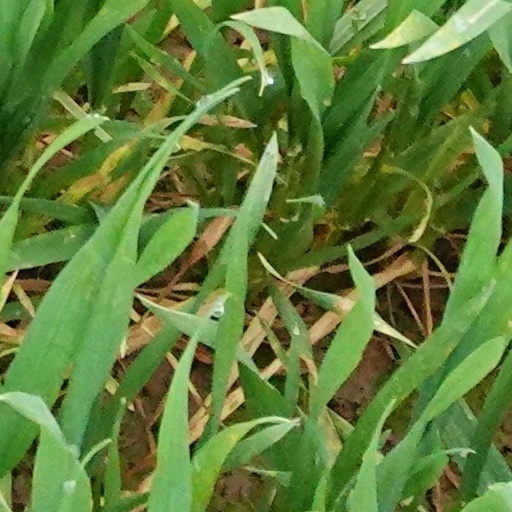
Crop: wheat